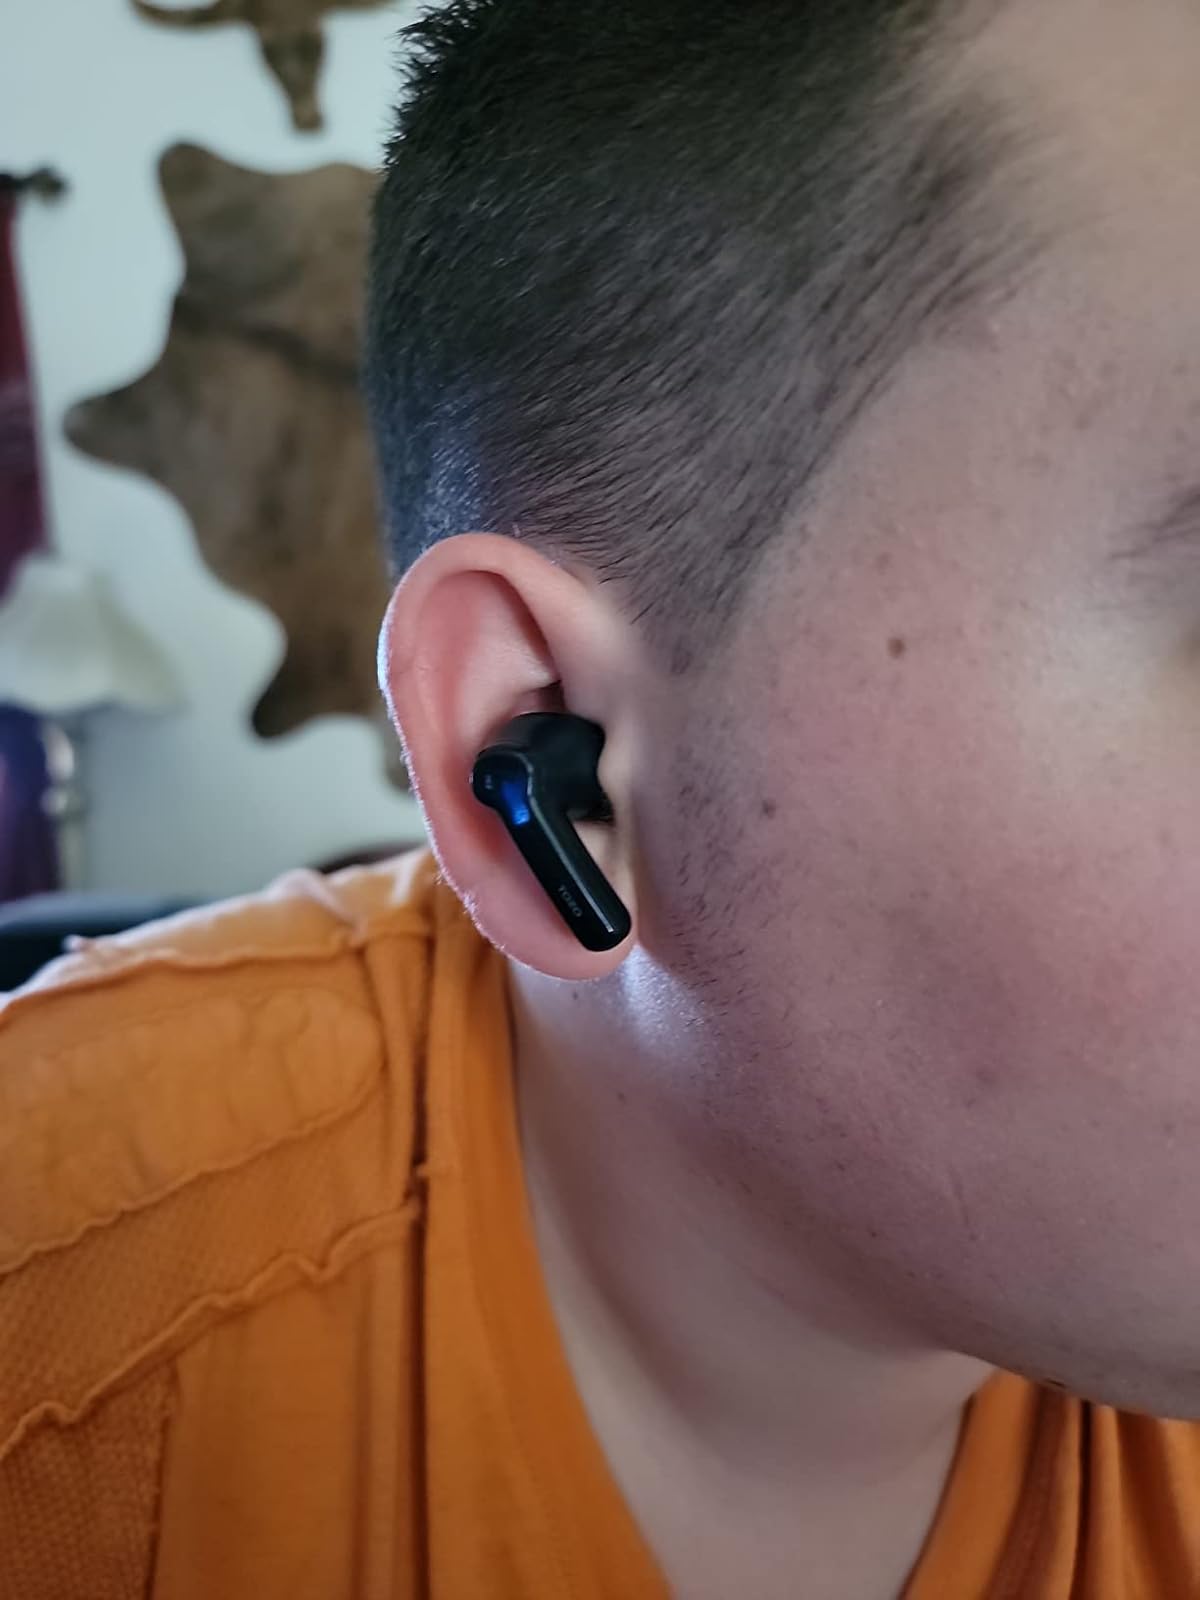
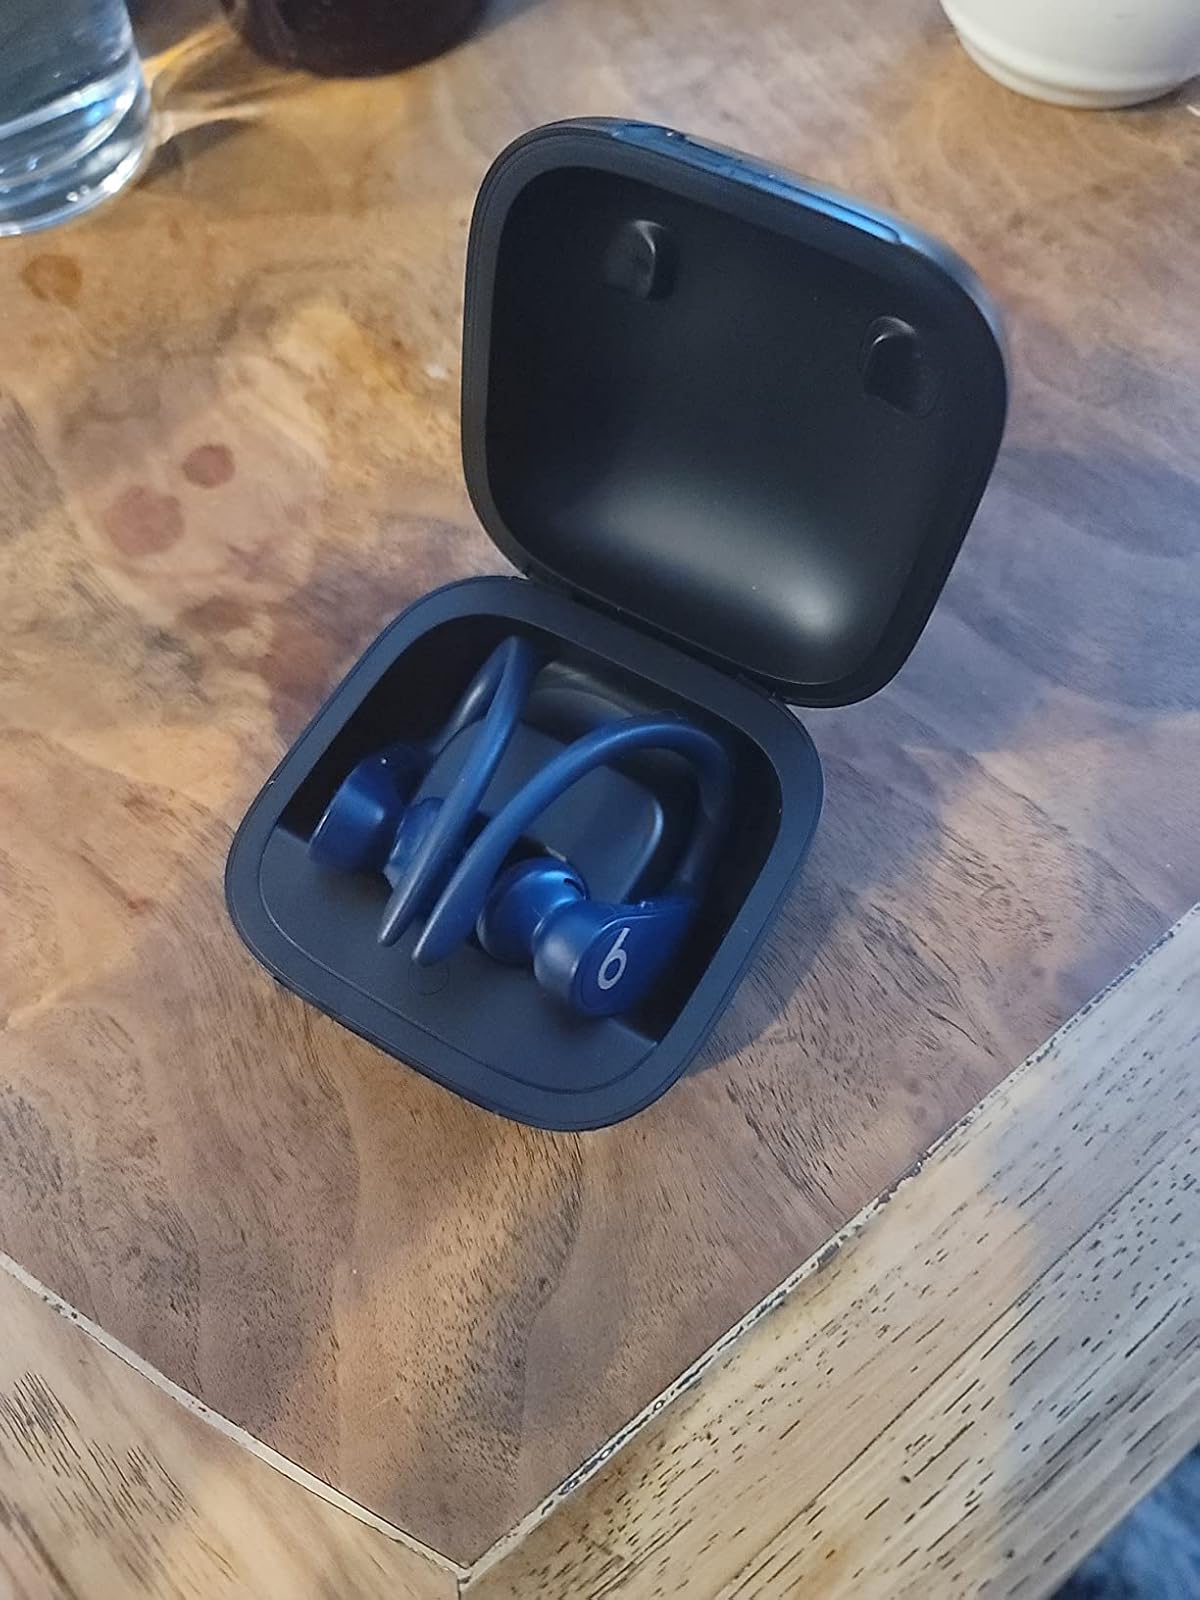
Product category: earbuds
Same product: no